Lothar Matthäus

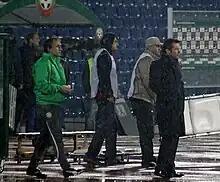
Matthäus (right) during a friendly match against Serbia in November 2010

On 23 September 2010, it was announced that Matthäus would be the new coach of the Bulgarian national team after the resignation of Stanimir Stoilov a few weeks earlier. His contract was for one year with the option for a two-year extension.